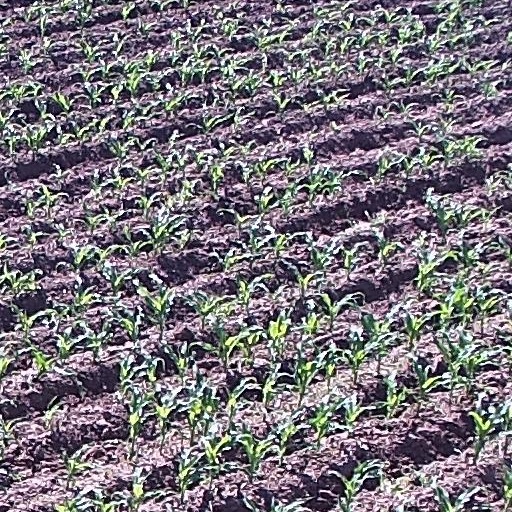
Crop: maize; corn